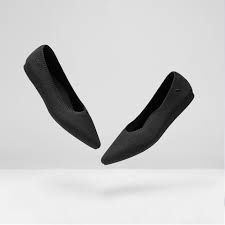
Label: Ballet Flat